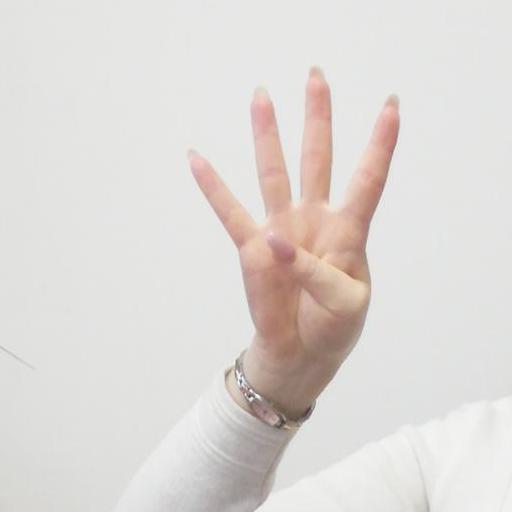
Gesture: four